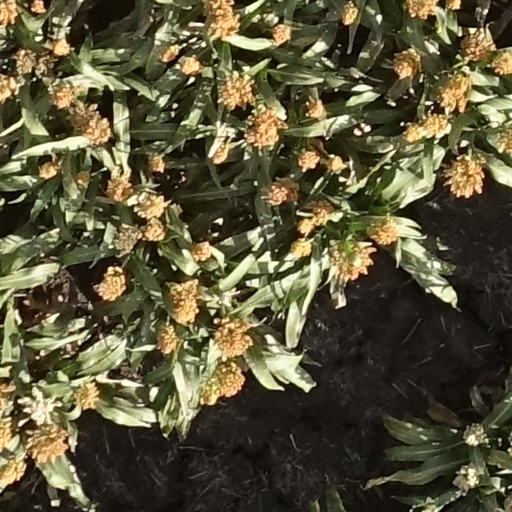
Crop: sorghum